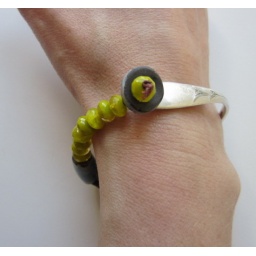
vintage silver spoon, blue ceramic beads made by Beth Lambert, faceted, green glass beads, sterling findings and linen cord